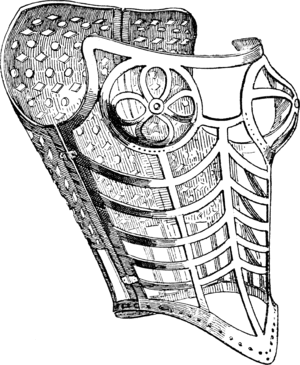
Fig. 11. — Corset de fer XVIe siècle